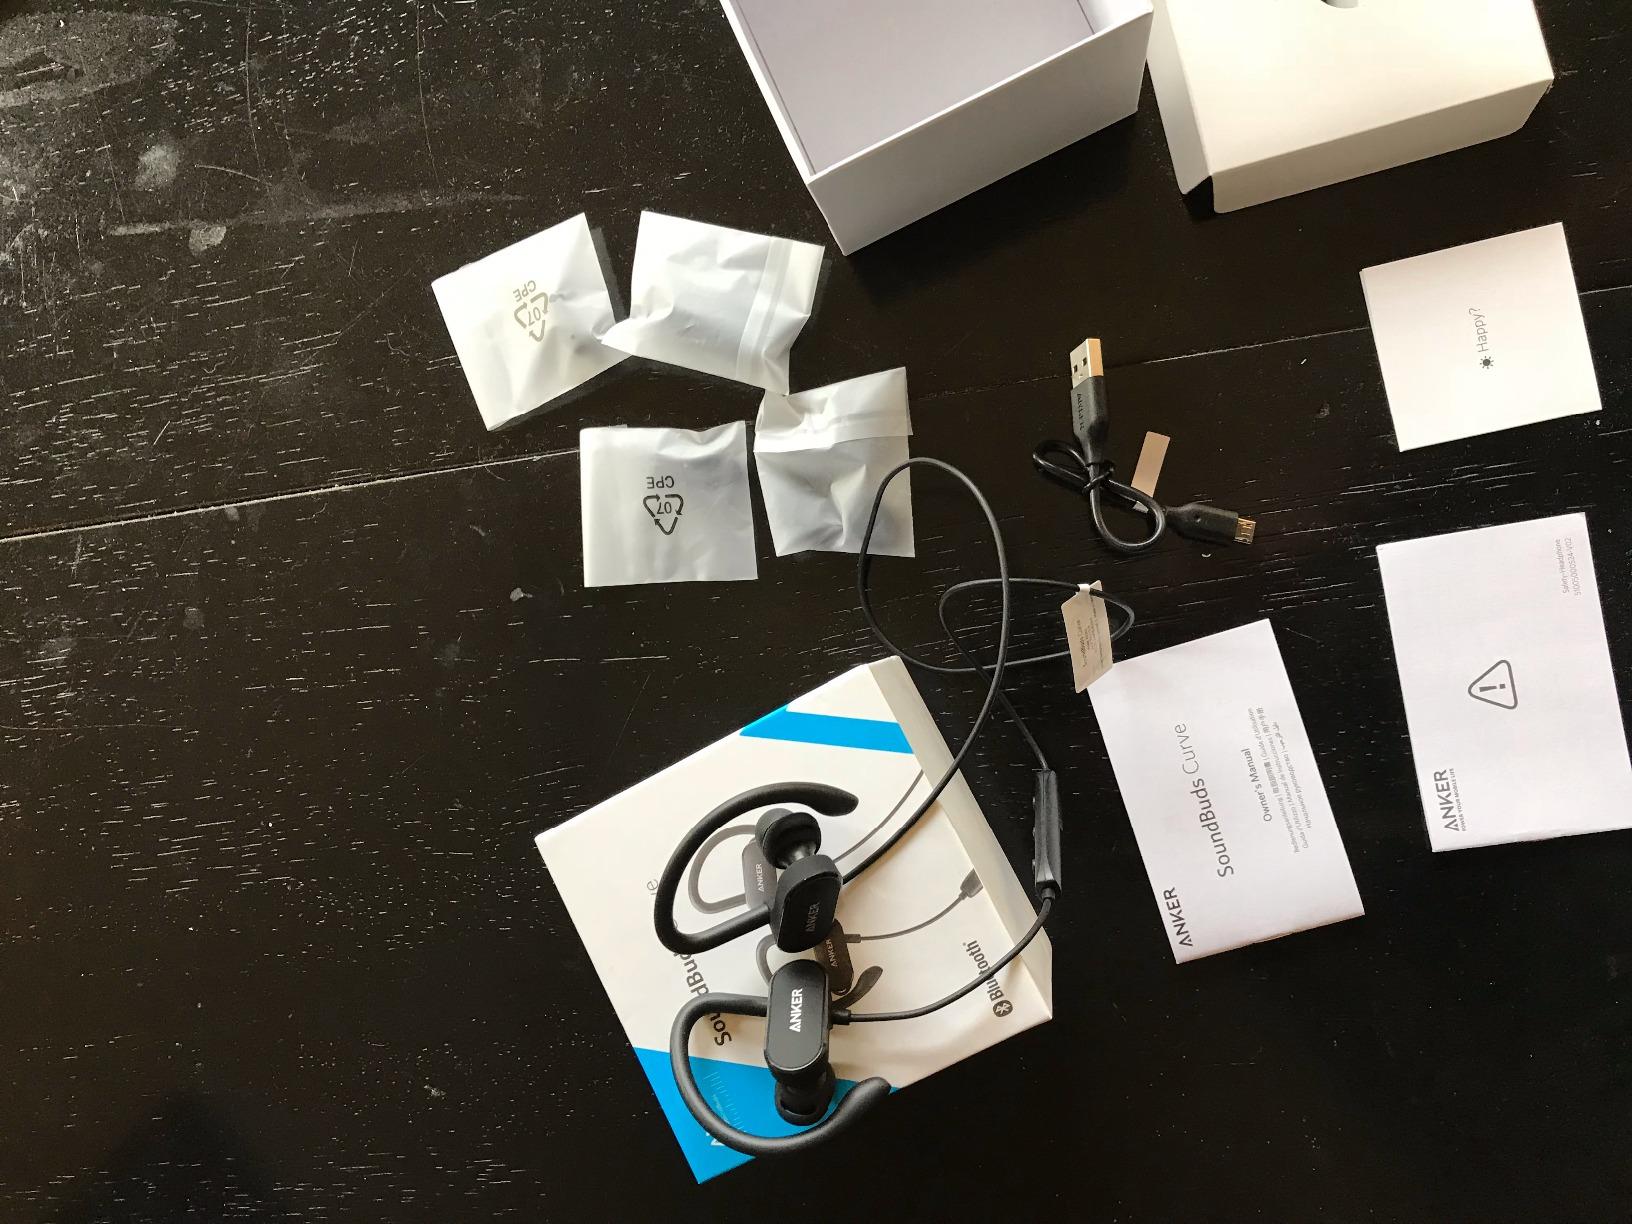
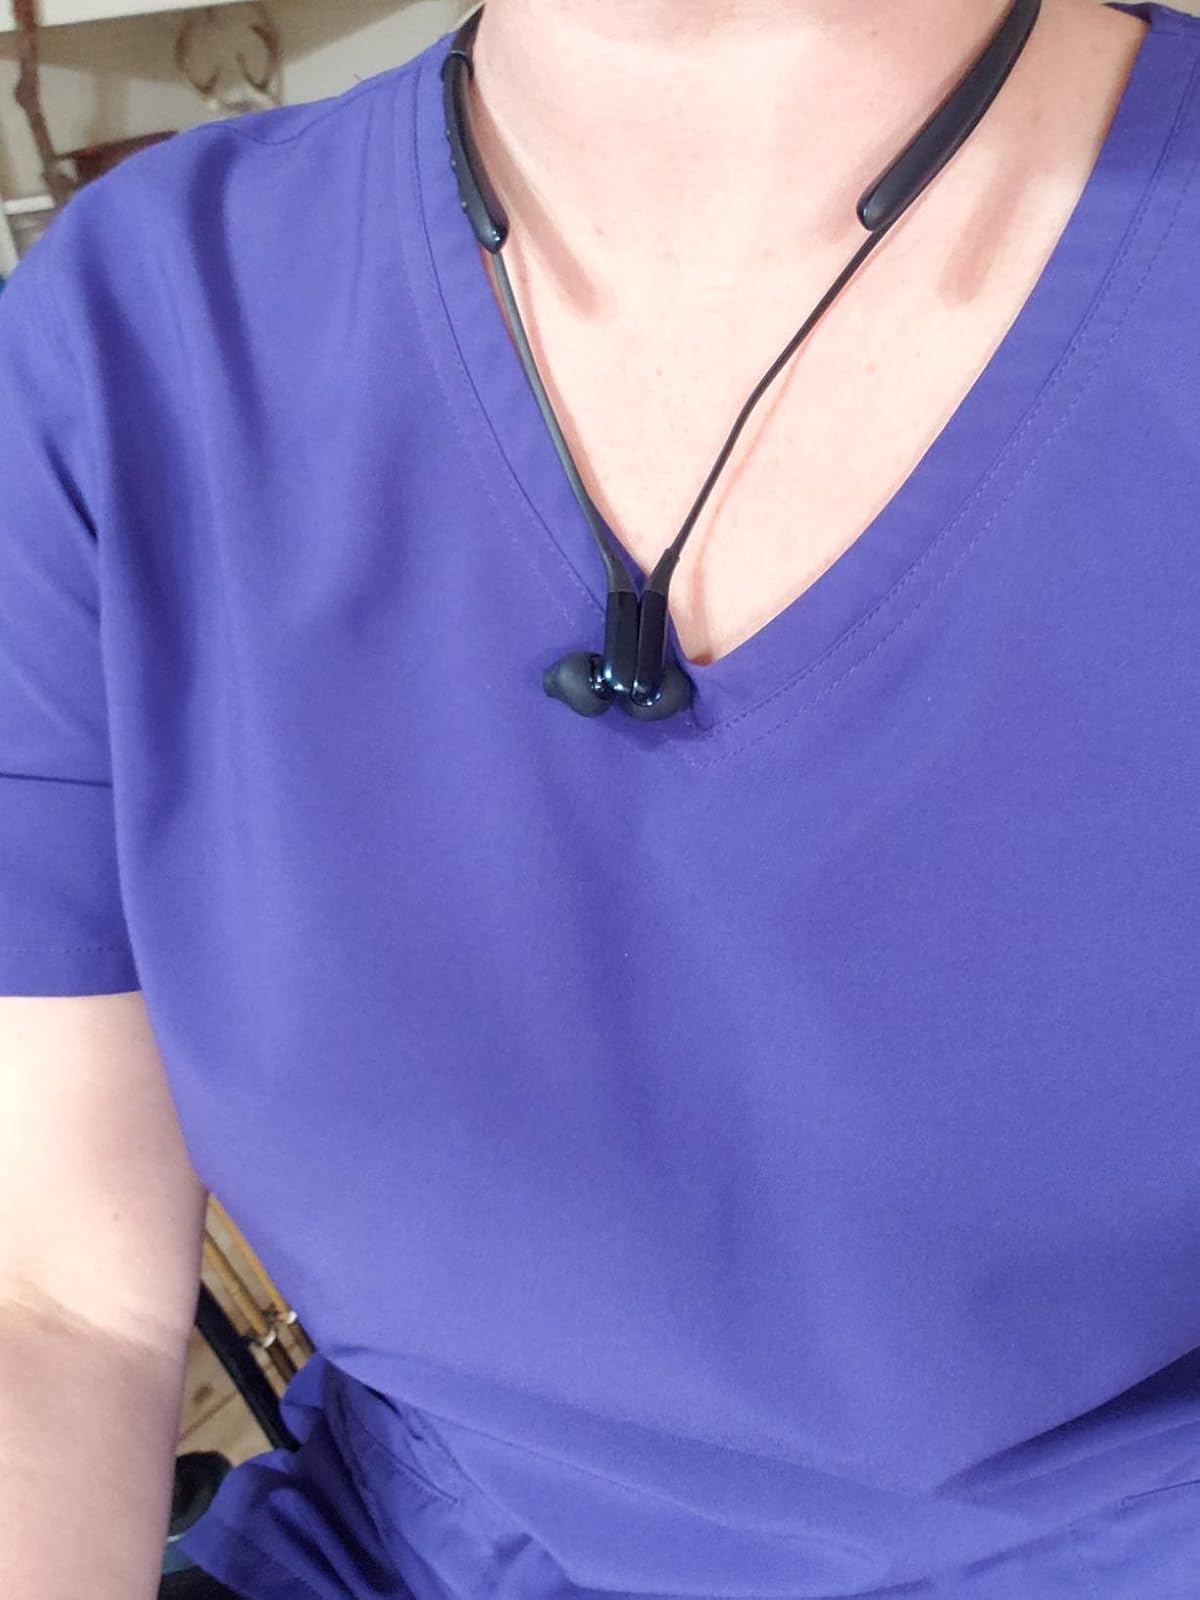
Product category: headphones
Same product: no